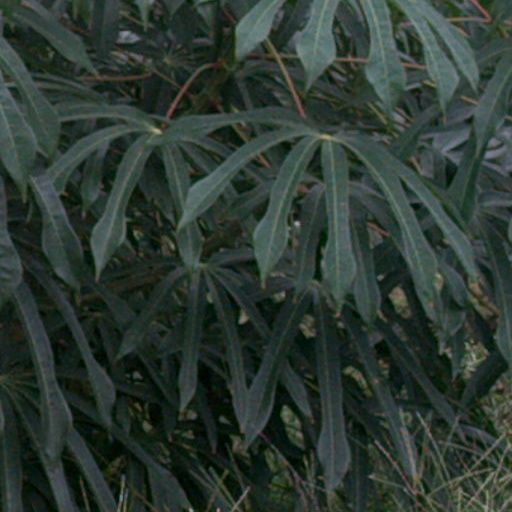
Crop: cassava